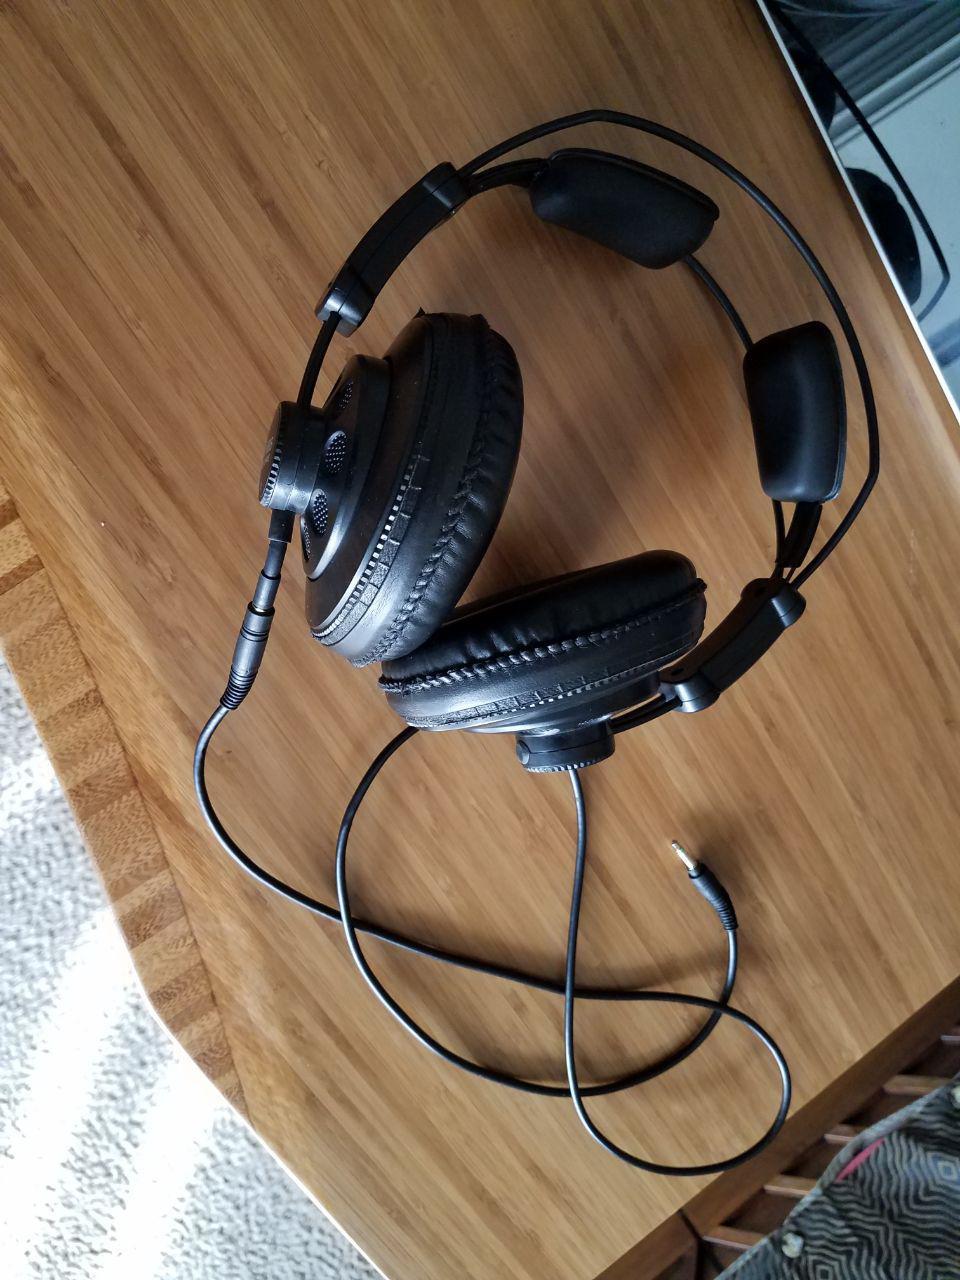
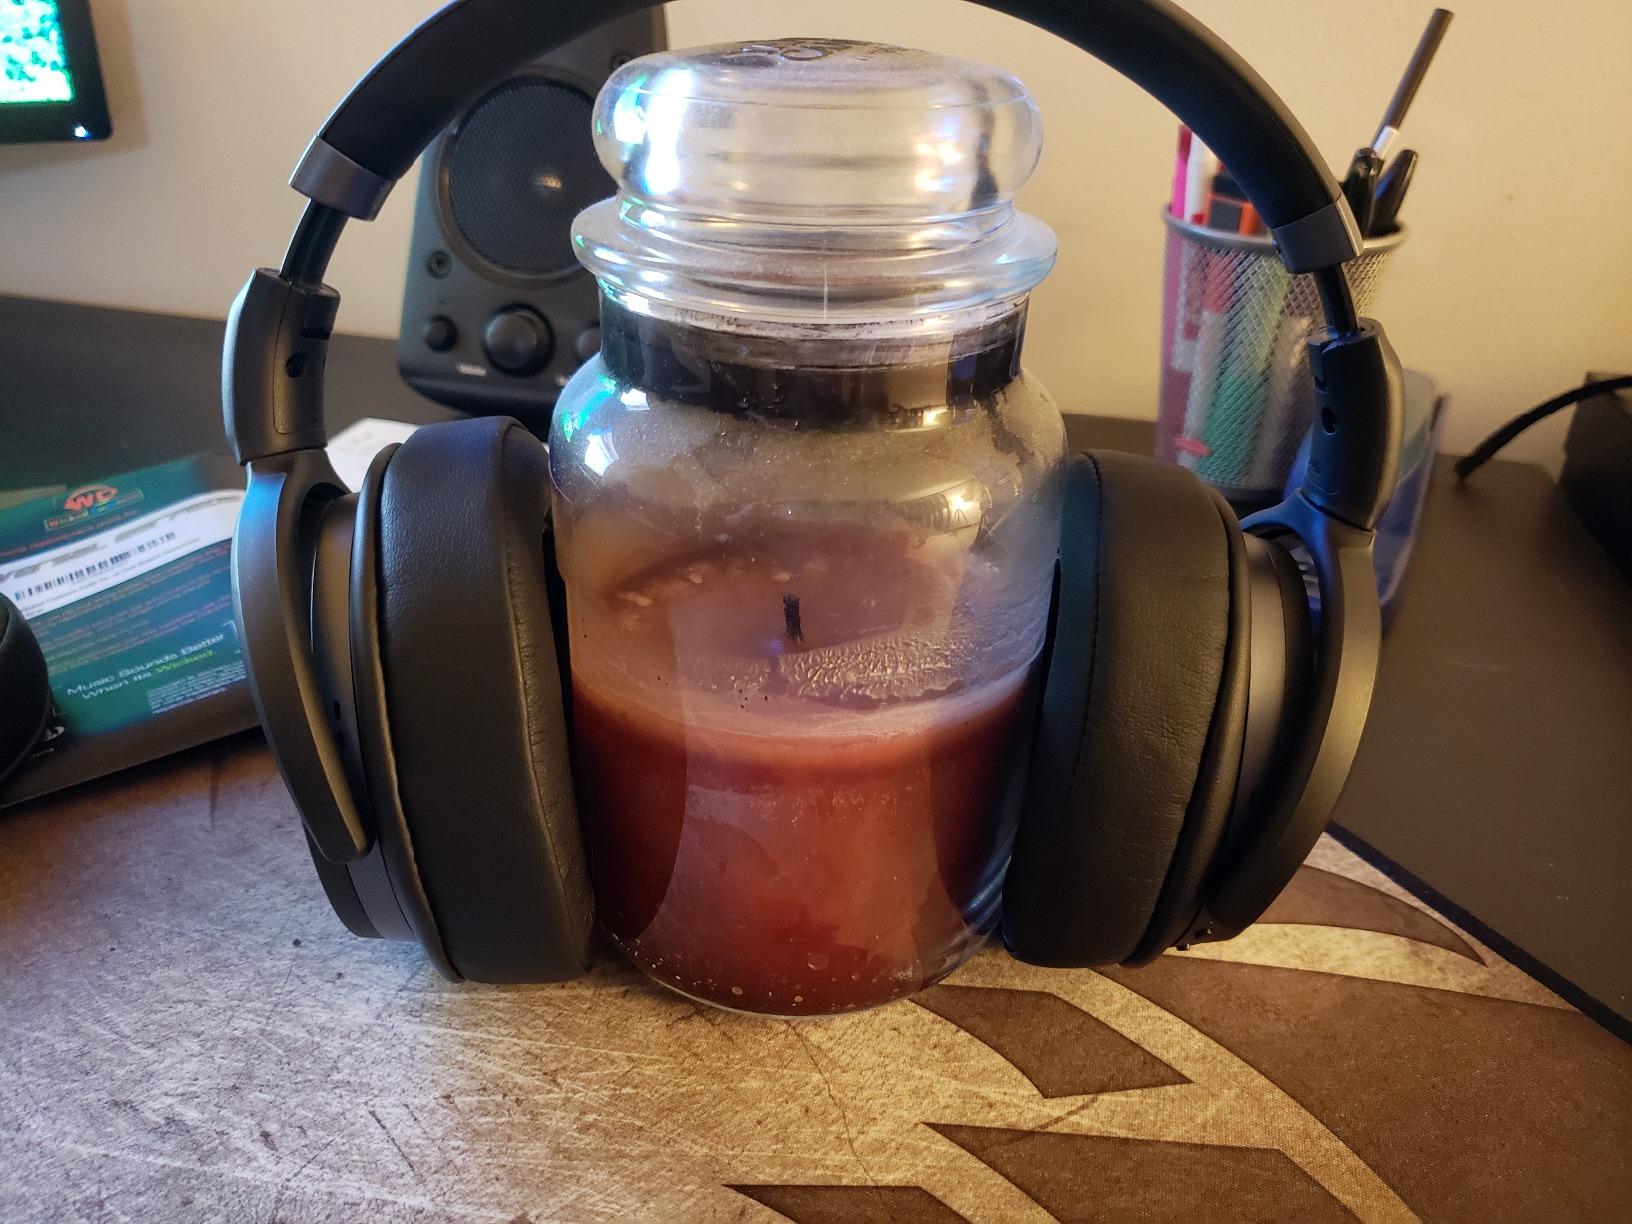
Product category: headphones
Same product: no